CM Punk

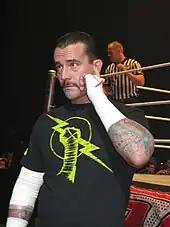
Punk in 2011 as leader of The New Nexus

In October 2010, Punk was traded back to the Raw brand after being swapped with Edge and took part in the interbrand tag team match on October 24 at Bragging Rights after defeating Evan Bourne to win a place, but Team Raw lost as Punk was eliminated by Rey Mysterio. During the event, Punk suffered a hip injury that prevented him from wrestling for several months. To keep a presence on television, he began commentating on "Raw" on November 22.